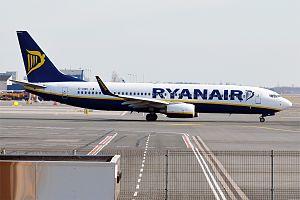
Ryanair DAC est une compagnie aérienne à bas prix irlandaise fondée en 1984 dont le siège social est situé à Swords, en Irlande.